Daniel John O'Donoghue

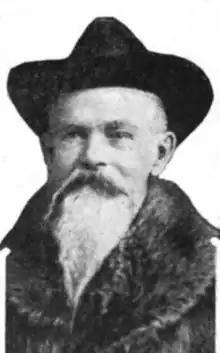

Daniel John O'Donoghue (August 1, 1844 – January 16, 1907) was a printer, labour leader and political figure in Ontario. O'Donoghue is recognized as one of the original founders of organized labour in Canada and in 1874 he became the first labour candidate elected to a Canadian legislature.